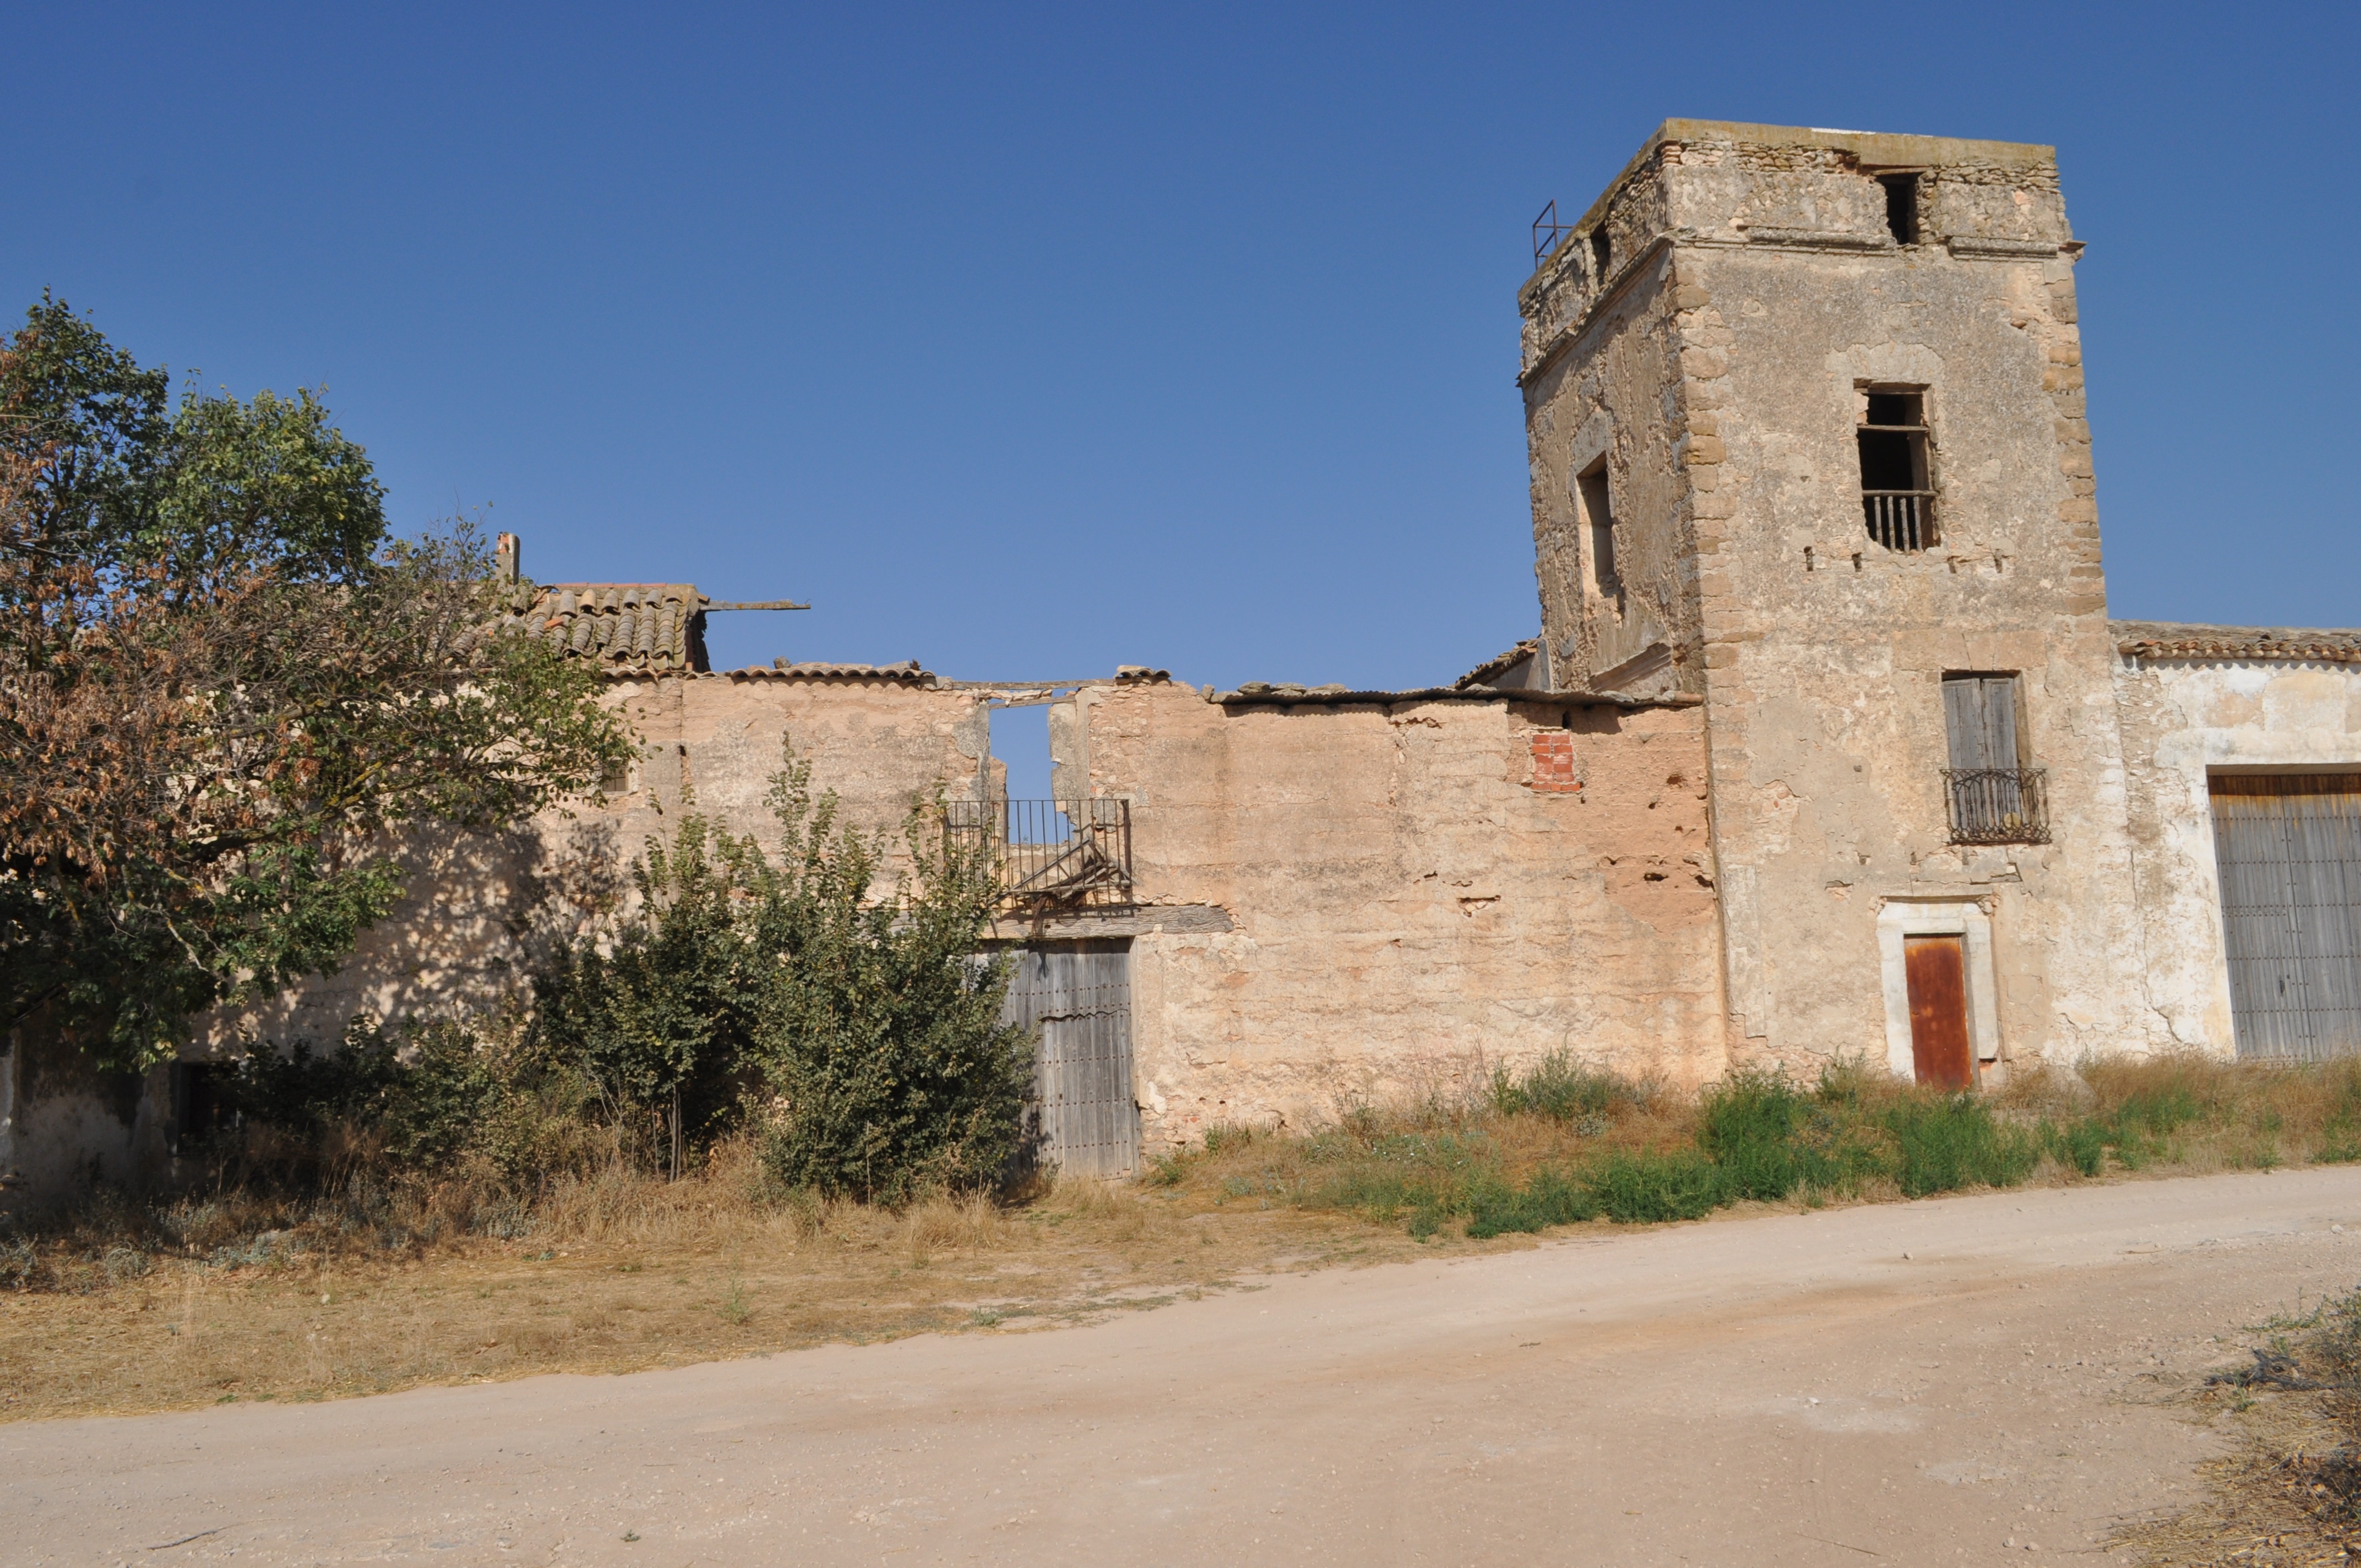
landscape, architecture, house, building, chateau, village, castle, fortification, ruins, monastery, estate, rural area, ancient history, spanish missions in california